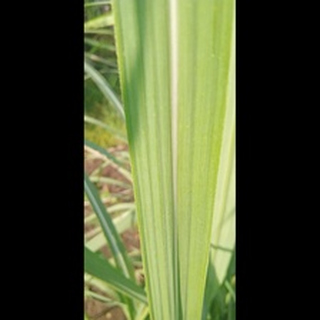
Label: healthy_sugarcane